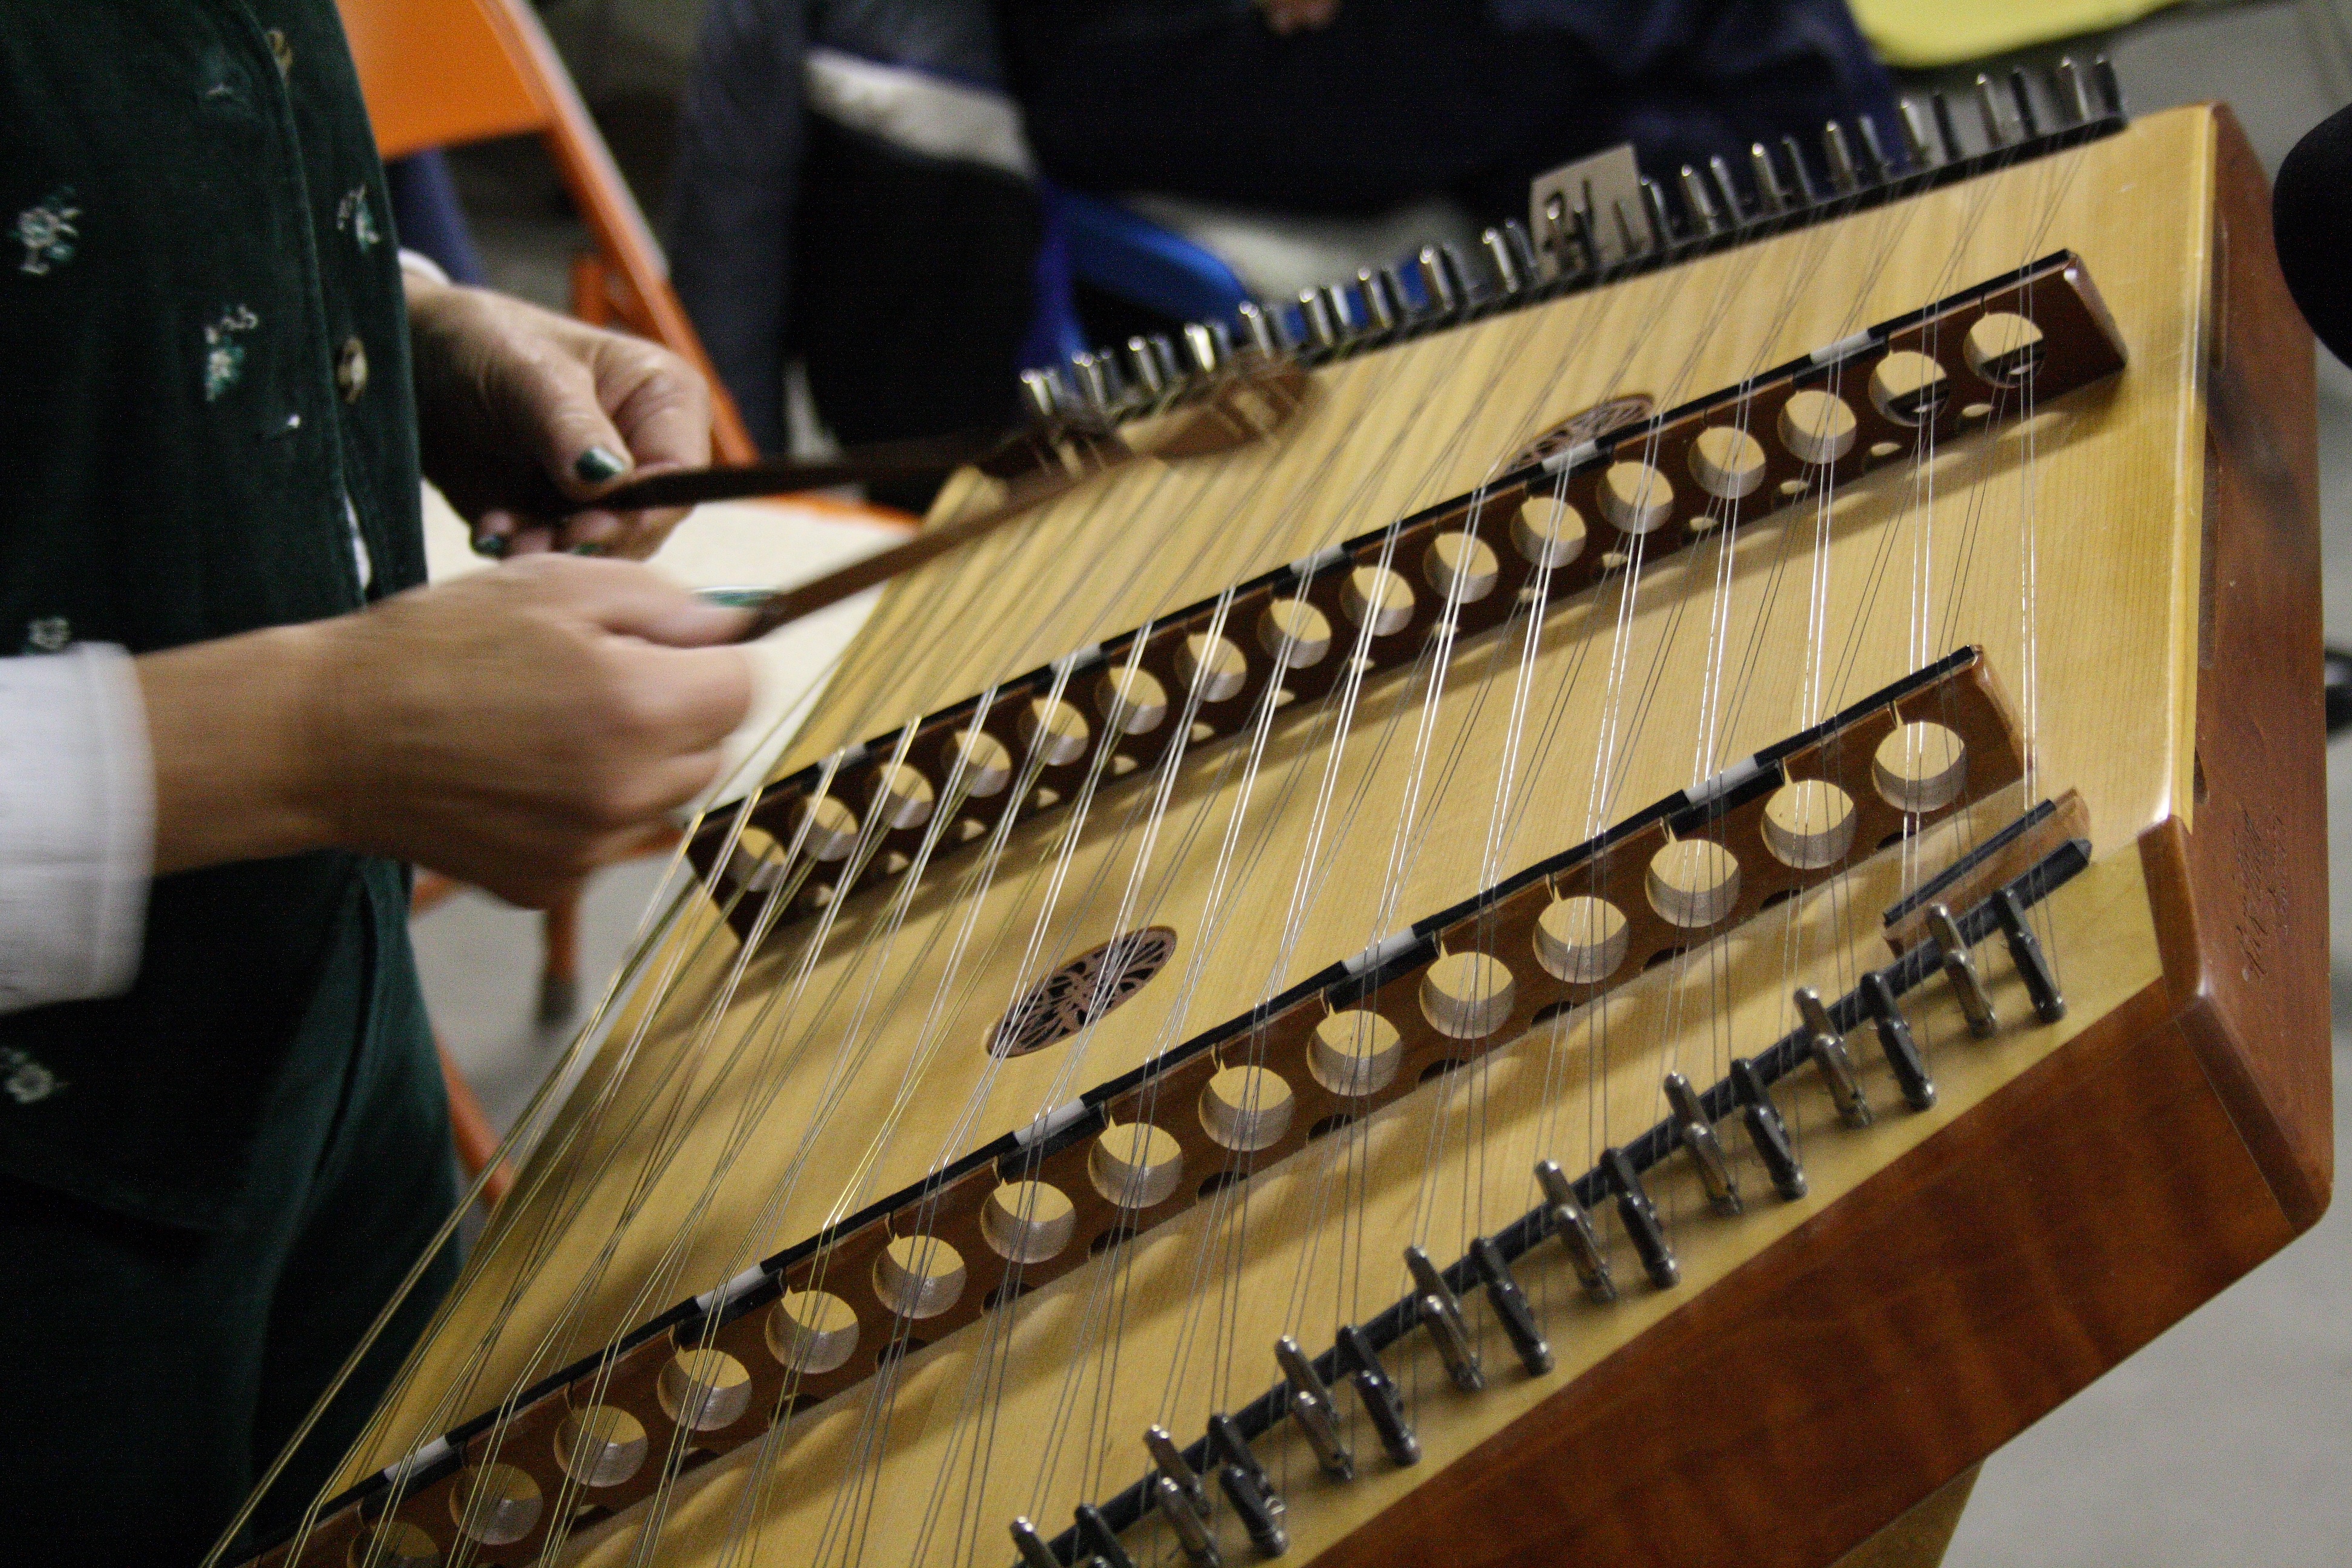
music, guitar, piano, usa, musician, musical instrument, percussion, arizona, accordion, country music, string instrument, quartzsite, plucked string instruments, folk instrument, bandoneon, diatonic button accordion, button accordion